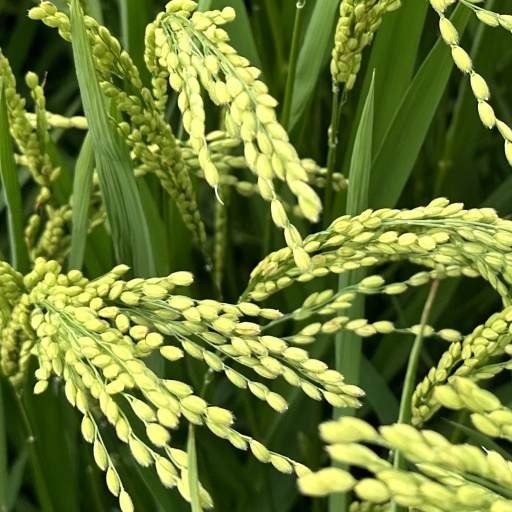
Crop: rice